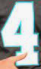
Number: 4